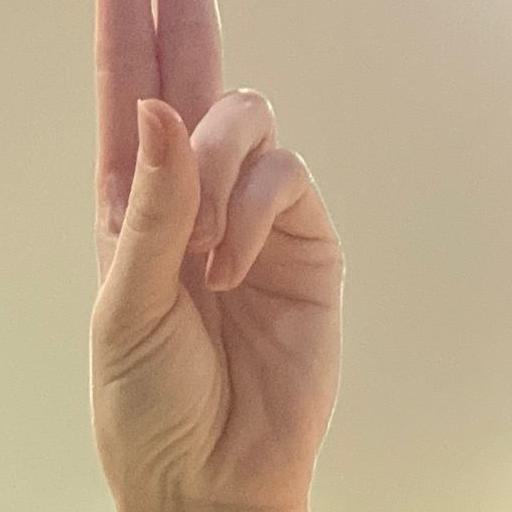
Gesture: two_up